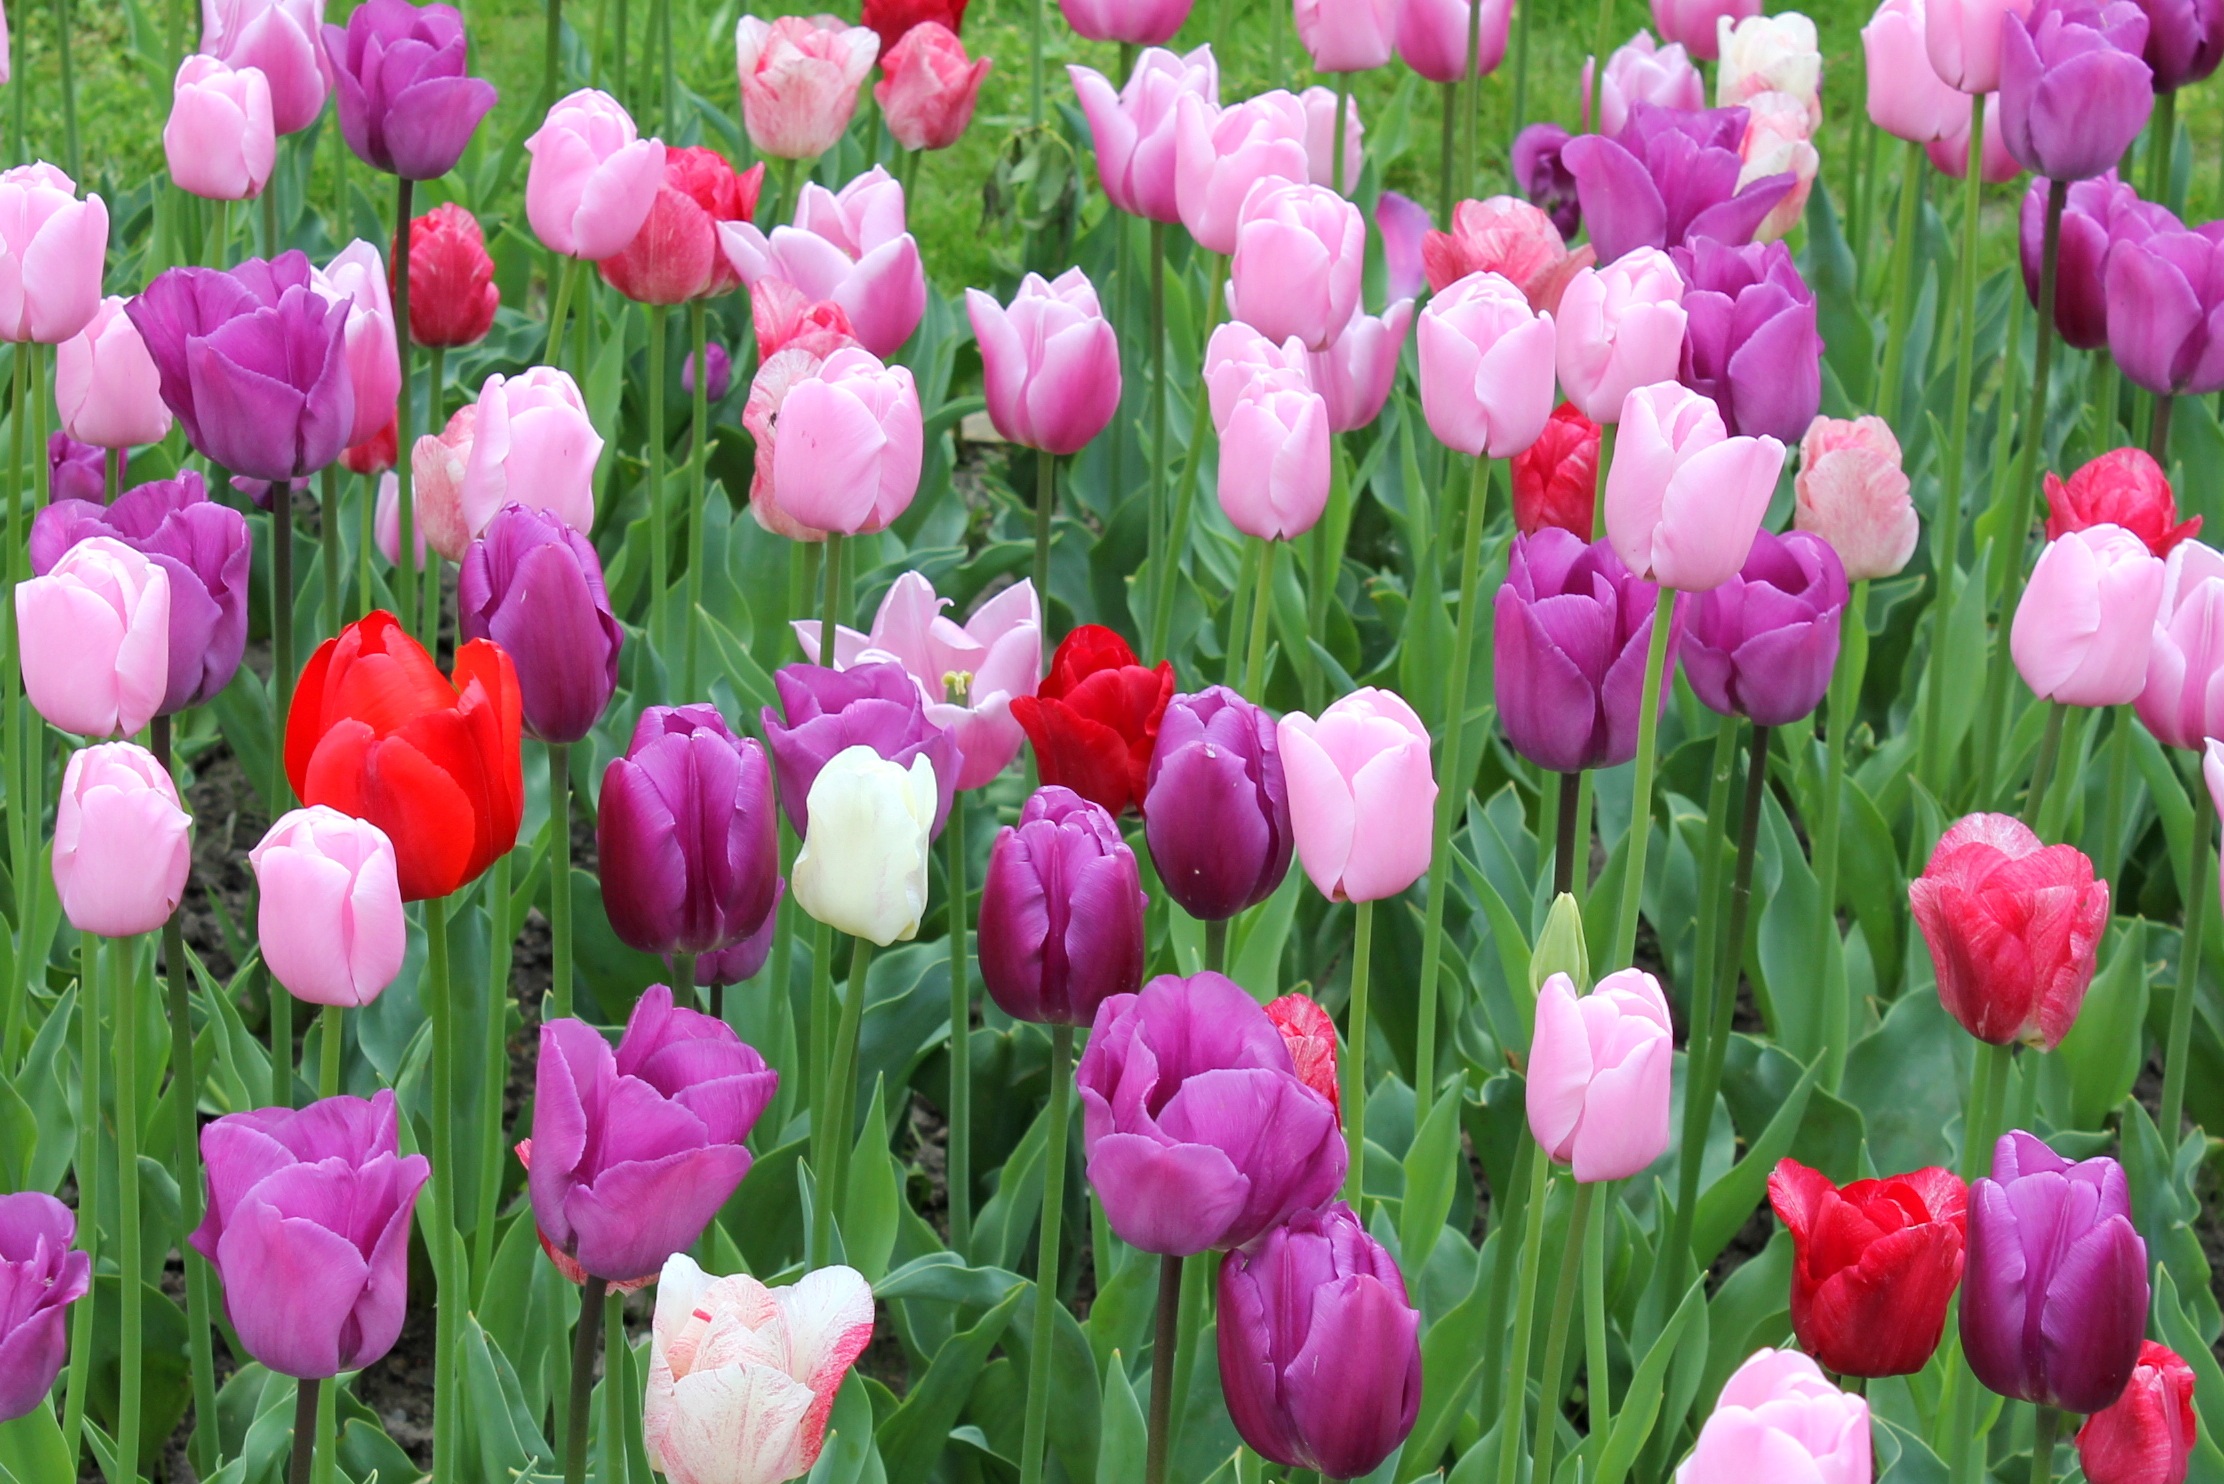
nature, plant, flower, petal, tulip, spring, colorful, garden, flowers, tulips, flower meadow, flowering plant, lily family, land plant